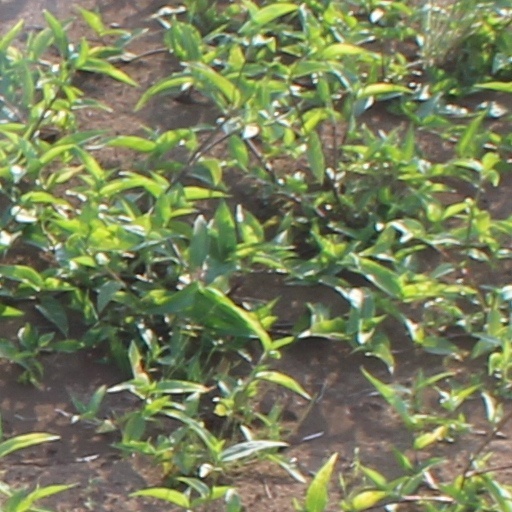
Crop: wheat